How to Murder Your Wife

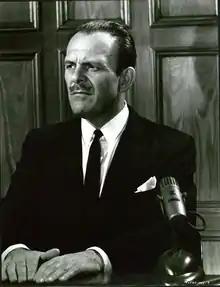
Terry-Thomas testifying on the stand during the trial

Stanley Ford is a successful newspaper cartoonist. He enjoys his bachelorhood in his New York City townhouse, with his loyal and attentive valet, Charles Firbank. Stanley's widely syndicated comic strip, "Bash Brannigan", is a secret-agent thriller, and Stanley insists Brannigan will not be shown doing anything which Stanley himself has not actually done, which he ensures by enacting storylines, playing Brannigan, while Charles takes photographs which Stanley uses as visual references when drawing the comic strip.